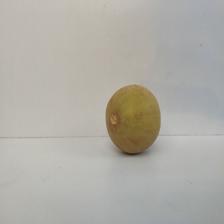
Size: Large